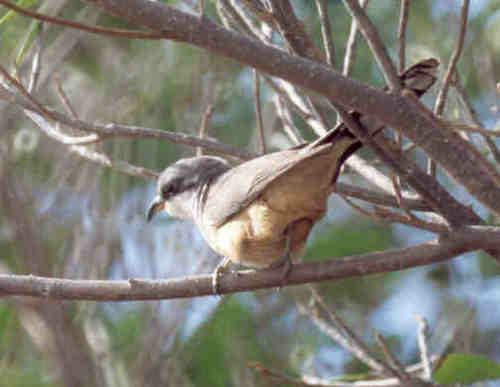
A photo of a mangrove cuckoo